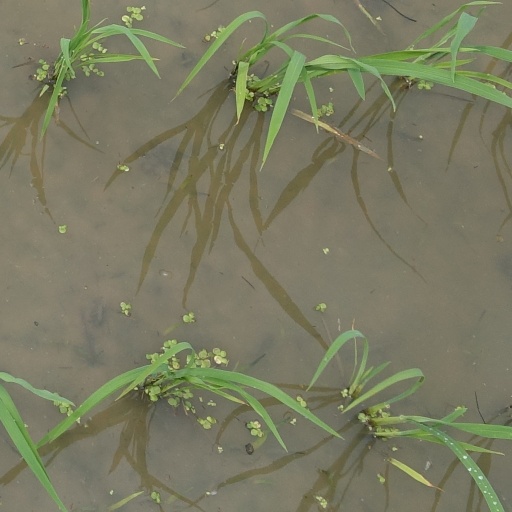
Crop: rice